Houlgate

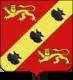
Town Hall

Houlgate is a small tourist resort in northwestern France along the English Channel with a beach and a casino. It is a commune in the Calvados department in the Normandy region.